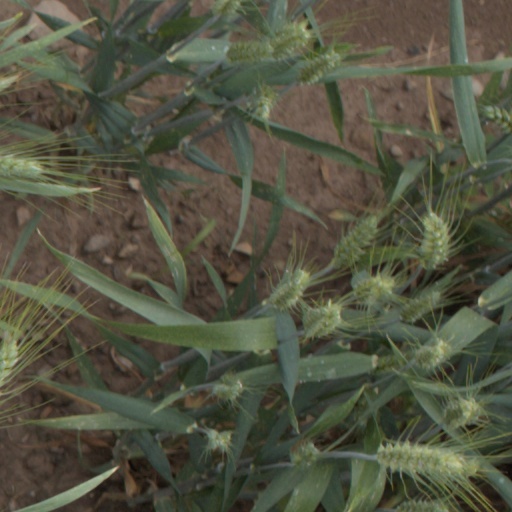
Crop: wheat